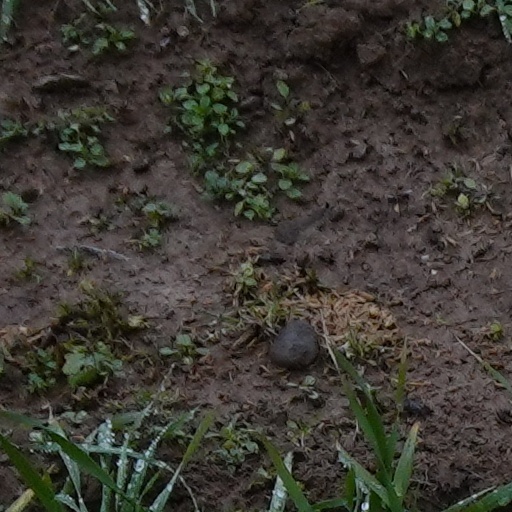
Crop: wheat